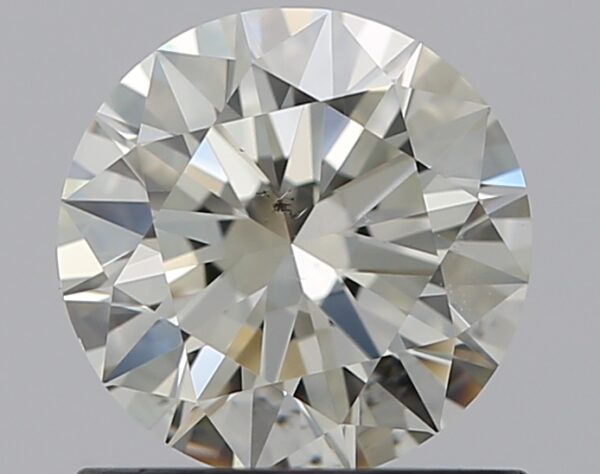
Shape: round
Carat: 0.9
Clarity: SI1
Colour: M
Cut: EX
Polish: EX
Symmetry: EX
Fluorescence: N
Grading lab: GIA
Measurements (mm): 6.17 x 6.21 x 3.77